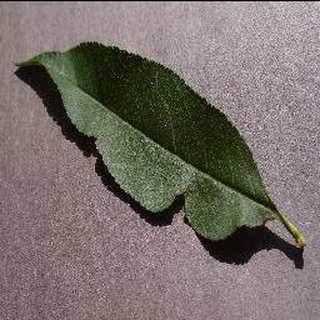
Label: healthy_peach